Crewe

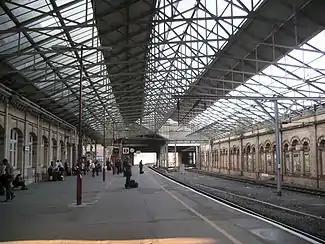
Platform 12 at Crewe railway station, before the roof over it was replaced

In 1877, the Crewe local government district was incorporated to become a municipal borough. The borough council later built the Municipal Buildings on Earle Street to serve as its headquarters, opening in 1905.